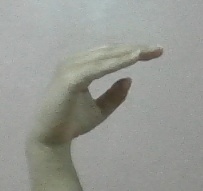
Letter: jeem